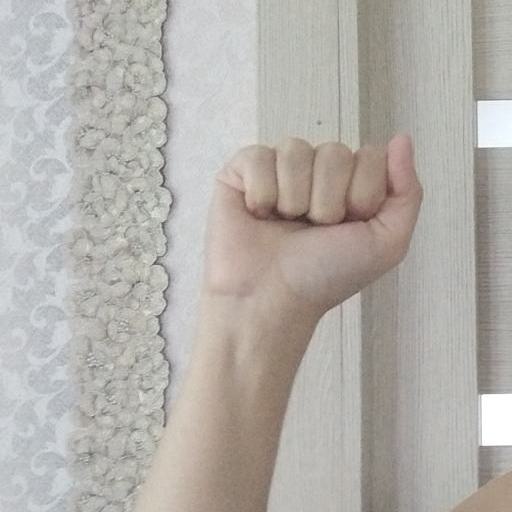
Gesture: fist